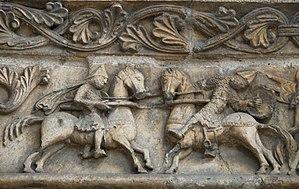
Angoulême - Cathédrale Saint-Pierre - Façade occidentale